Pyeongchang Olympic Stadium

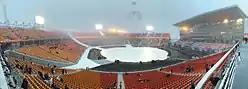
The stadium before the 2018 Winter Paralympics opening ceremony

The Pyeongchang Olympic Stadium was a temporary venue for the opening and closing ceremonies of the 2018 Winter Olympics and Paralympics in Pyeongchang County, Gangwon Province, South Korea. The stadium was demolished after the Games.